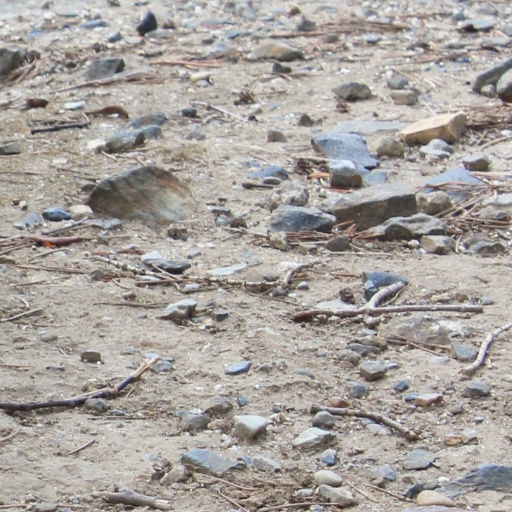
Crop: rice